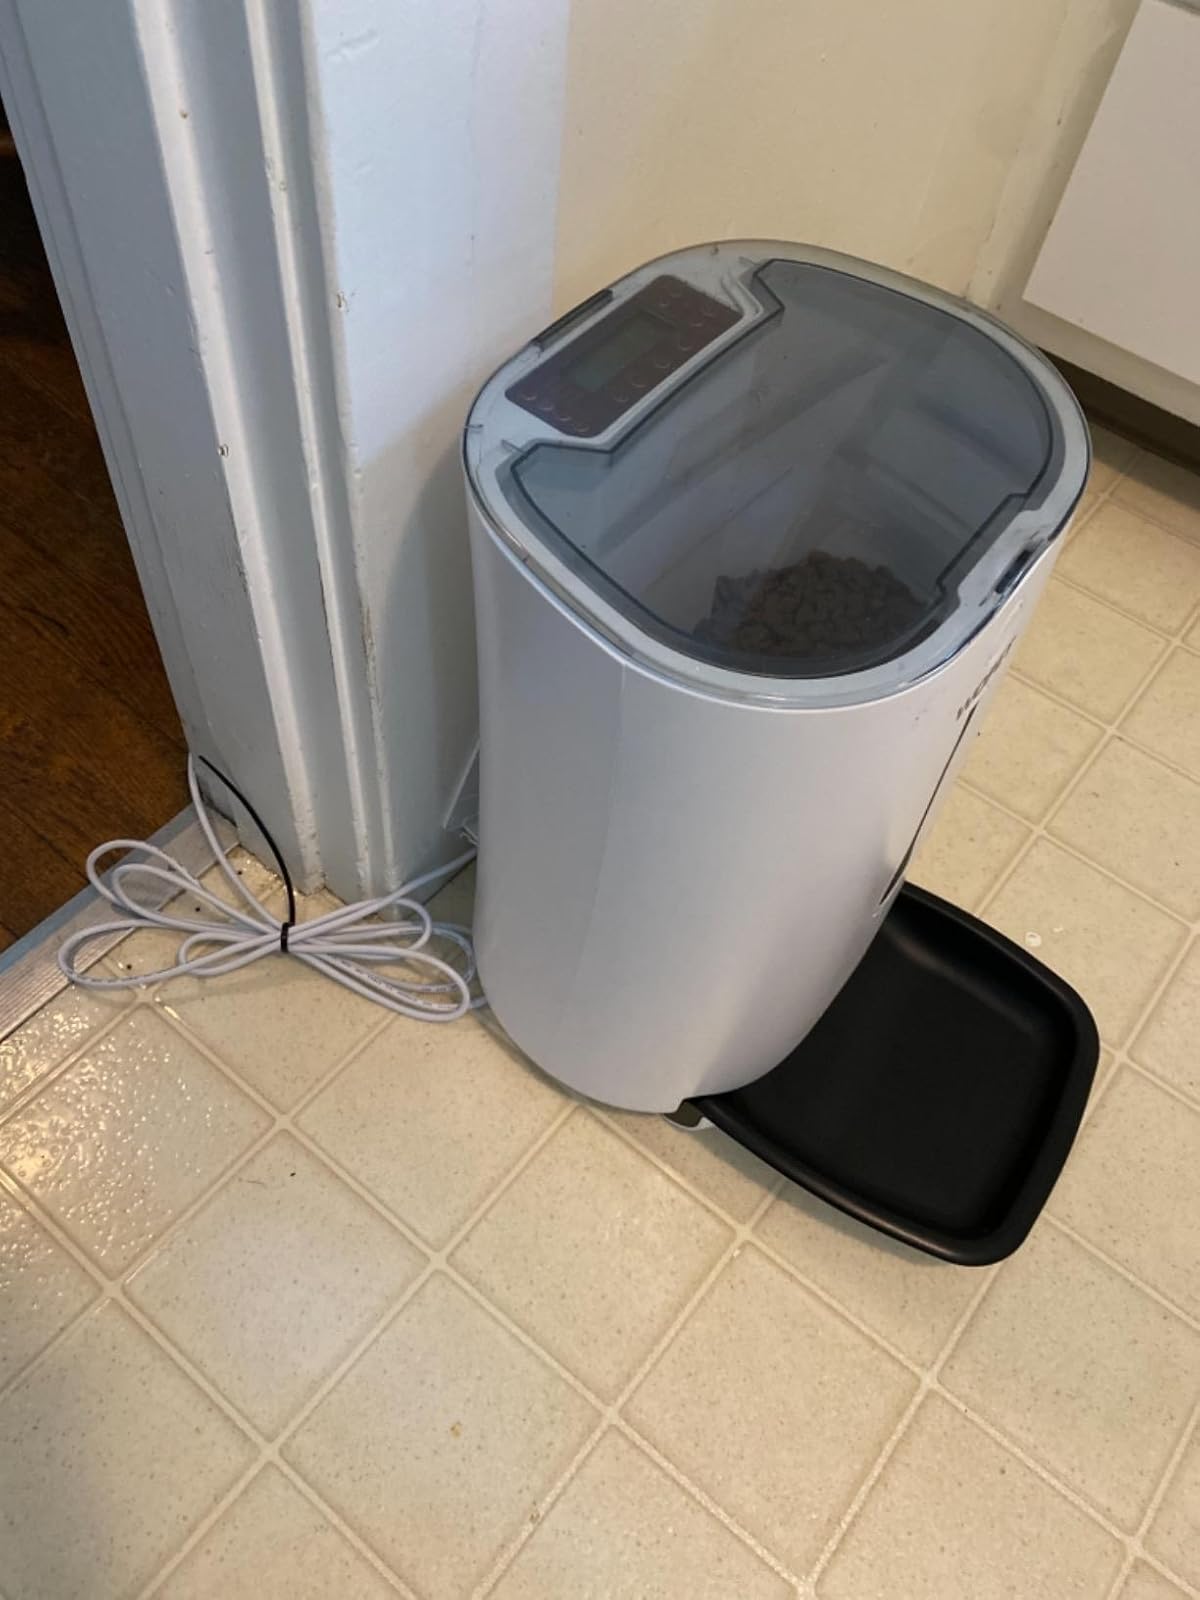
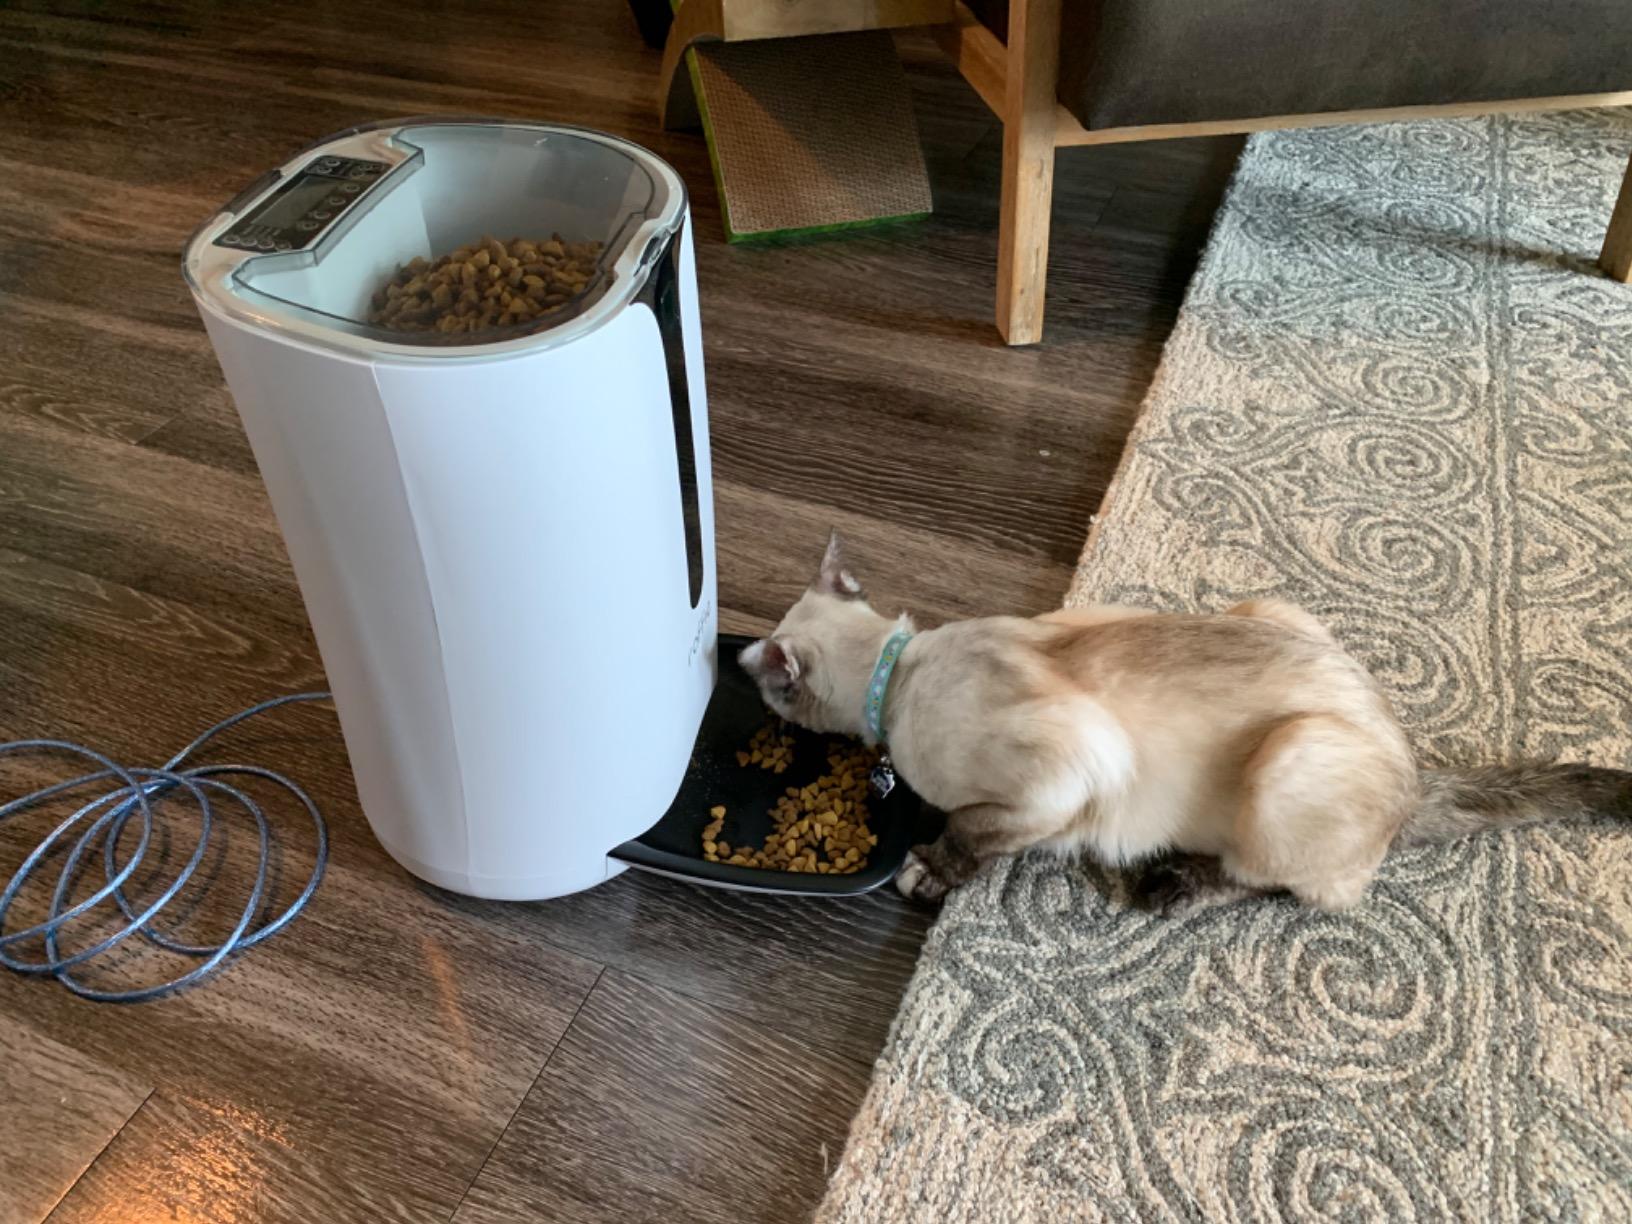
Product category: items_feeder
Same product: no